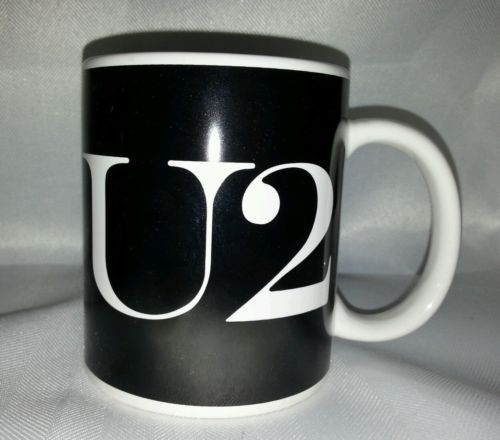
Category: mug